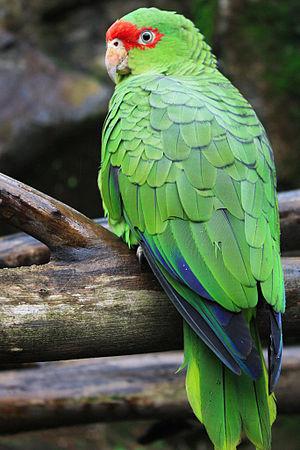
L'Amazone de Prêtre est une espèce de perroquets du genre Amazona dont elle est l'une des plus menacées.